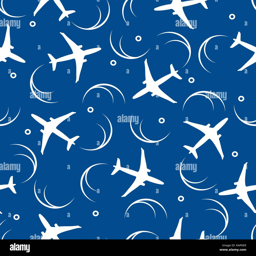
cute seamless pattern with planes and traces of the plane .